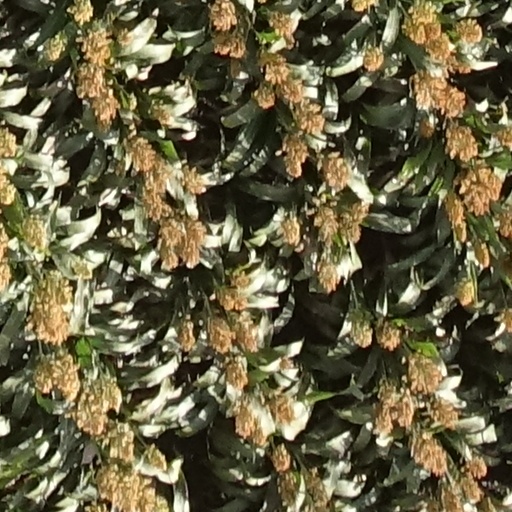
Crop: sorghum